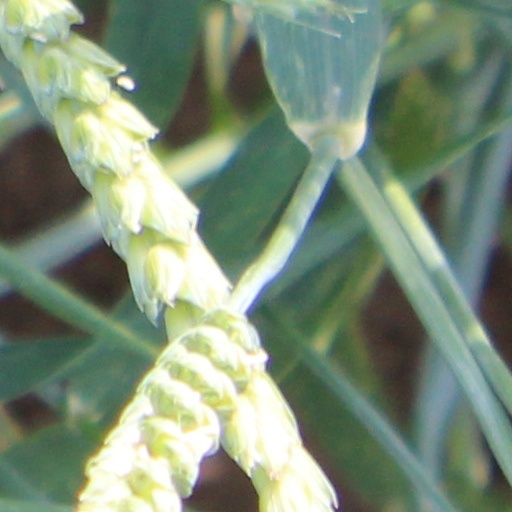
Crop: wheat